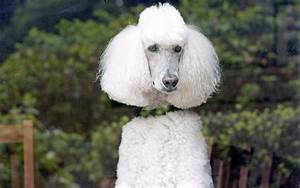
Label: dog